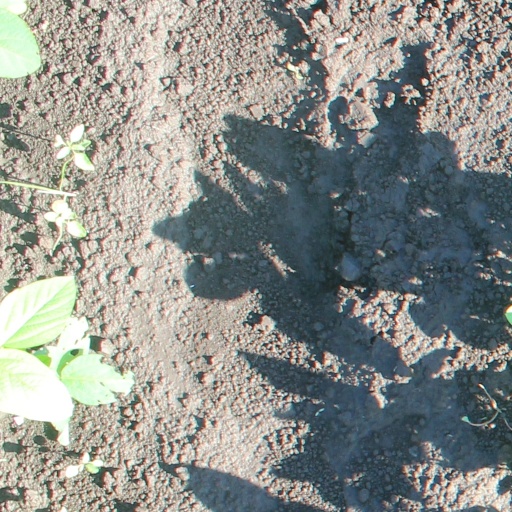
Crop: soybean